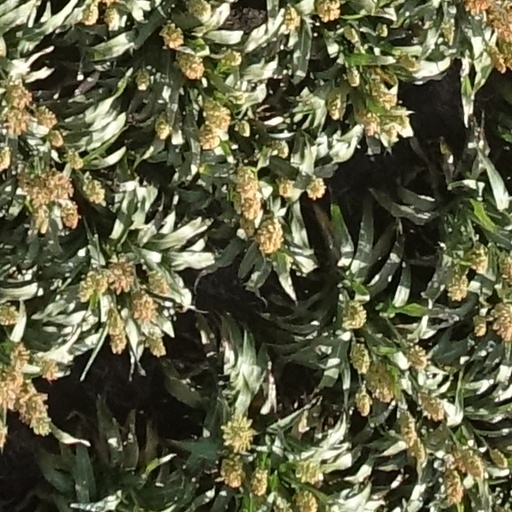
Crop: sorghum